My Happiness (Powderfinger song)

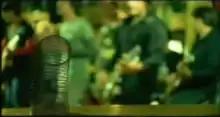
A frame from the "My Happiness" music video showing a sentient slinky dancing as Powderfinger perform the song in the background

The music video for "My Happiness" starts at a railway station (Roma Street in Brisbane) with a mother and her son stepping off a train. As the pair leave the train, the boy turns and tries to reach for something, but his mother pulls him back. It is shown that he was reaching for a sentient slinky. The slinky leaves the train, and passes Middleton busking in the train station. The slinky ventures to find the boy, facing a range of challenges along the way; these include avoiding oranges falling on it and riding a skateboard. In the middle of the music clip, the slinky is shown making its way through a café in which Powderfinger are performing the song. It rests on the bar and the band finishes playing, while the background music continues. As Powderfinger leaves, the slinky is picked up by Haug. He gets into a car and places the slinky on the car's dashboard, but it falls out the window as the car turns a tight corner. It lands outside the gate of a house and is picked up by a woman, who brings it to inside. It turns out the house belongs to the boy from the beginning, and his mother brings it to him.